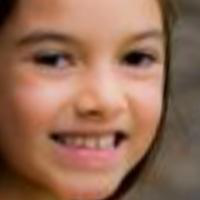
Age group: age 01-10